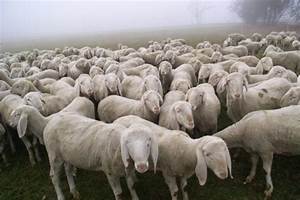
Label: pecora